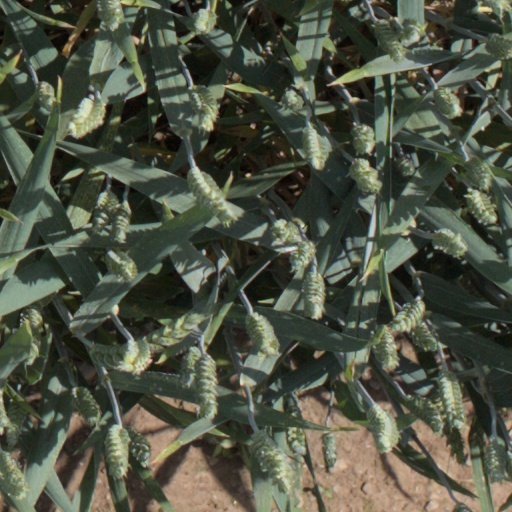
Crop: wheat